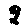
Label: 8